Fist of Fury

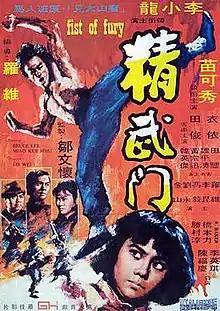
Hong Kong film poster

Fist of Fury is a 1972 Hong Kong martial arts film directed by Lo Wei and produced by Raymond Chow. The film stars Bruce Lee in his major role after "The Big Boss" (1971). Bruce Lee also worked as the film's action choreographer. In the film, Chen Zhen, a student of Huo Yuanjia, fights to defend the honor of the Chinese in the face of foreign aggression and also exact vengeance responsible for Huo's death.